Thomas Sharp (priest)

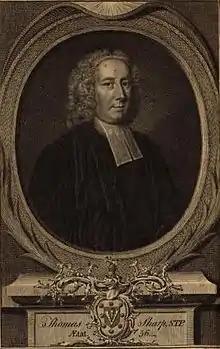
Thomas Sharp.

A younger son of John Sharp, archbishop of York, he was born on 12 December 1693. At the age of 15 he was admitted to Trinity College, Cambridge, where he graduated B.A. in 1712, M.A. in 1716, and was elected to a fellowship.